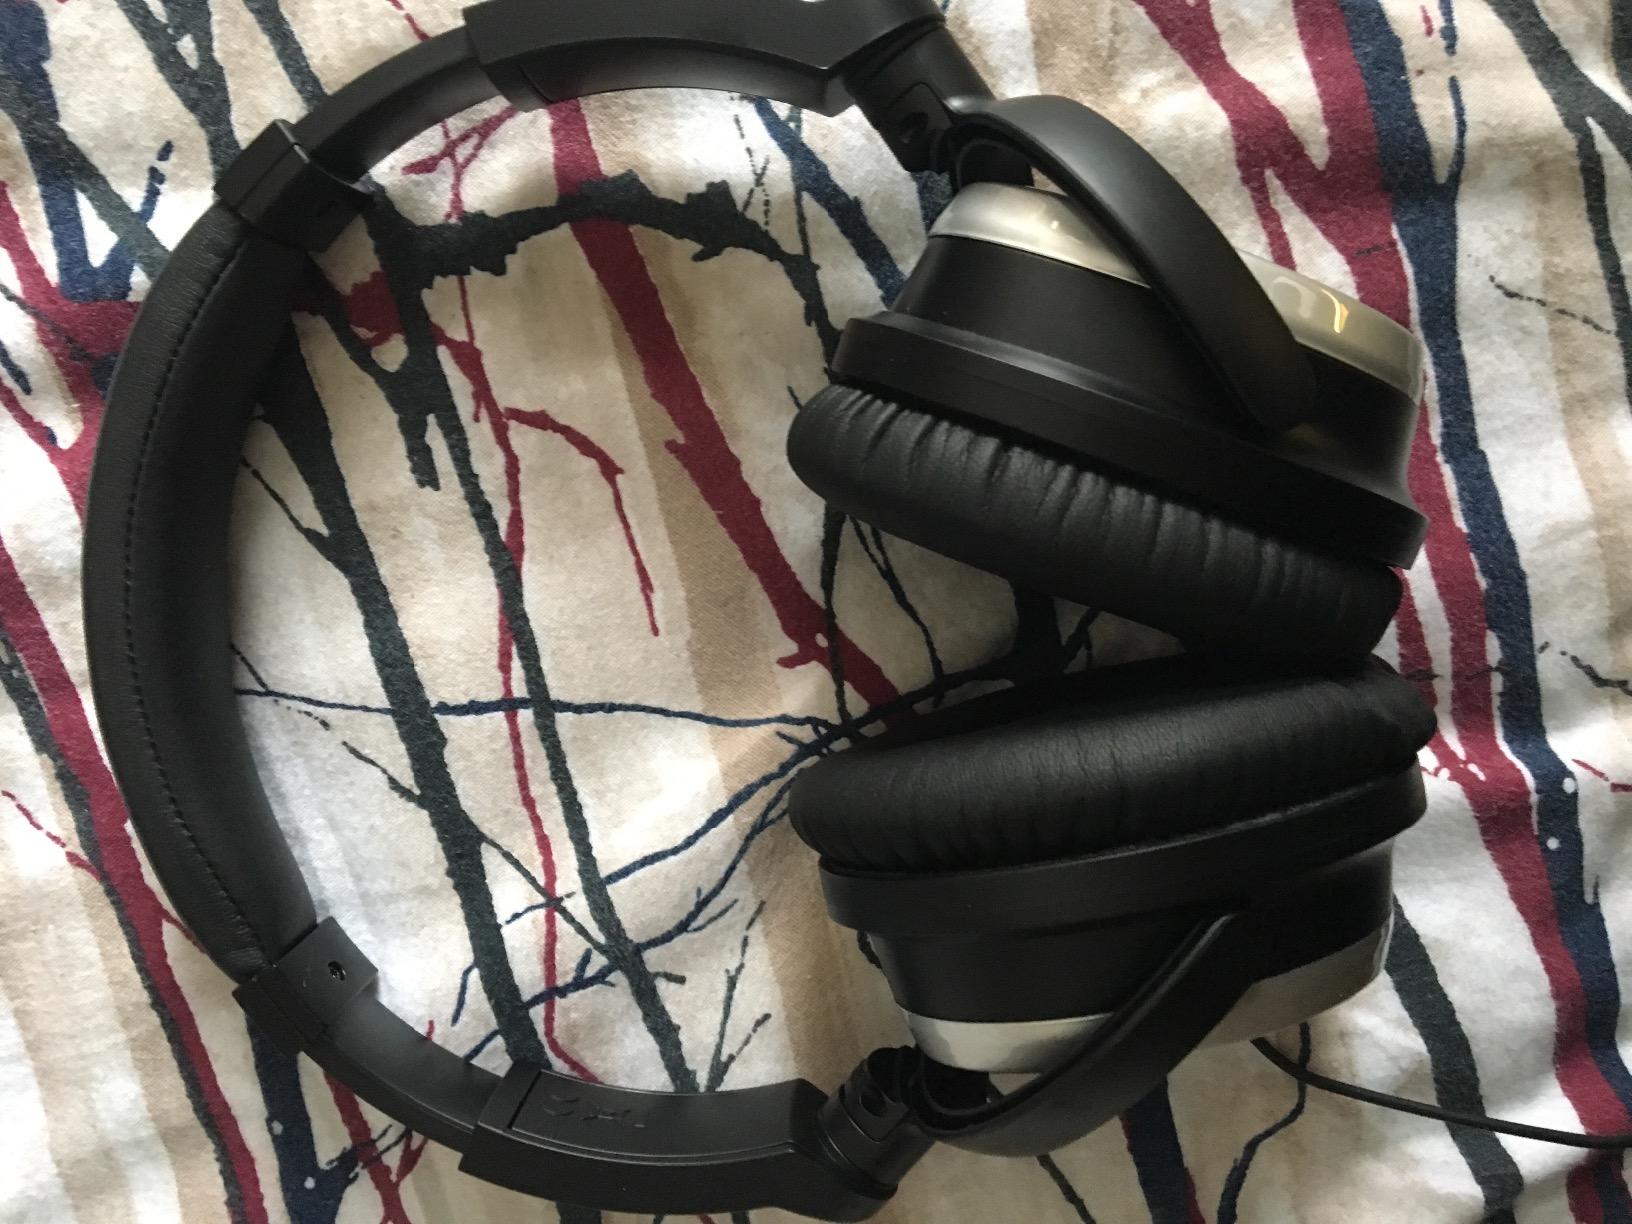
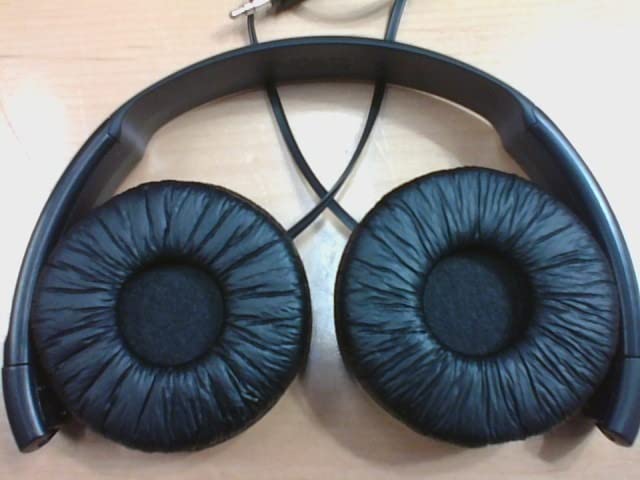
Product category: headphones
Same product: no